Sydney Swans

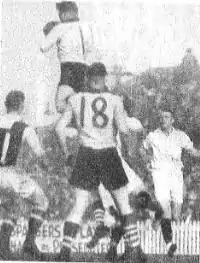
Captain Laurie Nash marks on 26 June 1937

It was during this period that the team became known as the Swans. The nickname, which was suggested by a "Herald and Weekly Times" artist in 1933, was inspired by the number of Western Australians in the team (the black swan being the state emblem of Western Australia), and was formally adopted by the club before the following season 1934. The name stuck, in part due to the club's association with nearby Albert Park and Lake, also known for its swans (although there are no longer any non-native white swans and only black, indigenous swans in the lake).